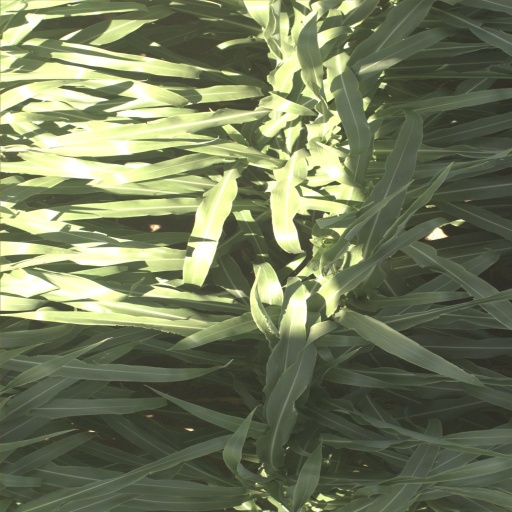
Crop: sorghum